History of the Argentina national basketball team

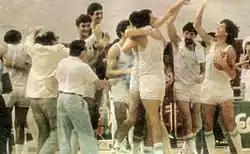
Argentine players celebrating the victory over USA by 74–70 in the 1986 World Cup.

Puerto Rican Flor Meléndez, by the time coach of Unión de Santa Fe in Argentina, was selected to manage the national team. The coach made up a squad with experienced players like Miguel Cortijo, Esteban Camisassa, Carlos Romano, Luis González, Luis Oroño and Gabriel Milovich, and youngsters like Campana, Sebastián Uranga, Diego Maggi, Marcelo Milanesio, Montenegro and Aispurúa. To get the necessary international experience, the team played a total 19 preparation matches in one month, though during the first games Meléndez' assistant Juan Carlos Alonso took up coaching duties while the former coached his team in the Puerto Rican league's playoff matches. During the preparation, González suffered an injury and had to be replaced by Borcel for the World Championship squad.